John Gillis Morrison

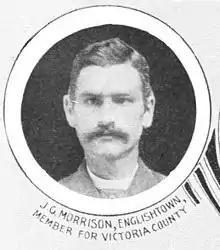
J. G. Morrison

John Gillis Morrison (November 17, 1863 – April 8, 1917) was a merchant and political figure in Nova Scotia, Canada. He represented Victoria County in the Nova Scotia House of Assembly from 1894 to 1909 and from 1916 to his death in 1917 as a Liberal member.